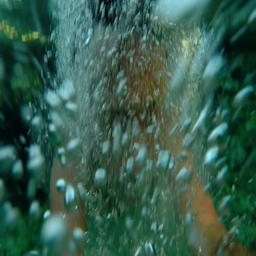
slow motion of a man jumping in the water - underwater view